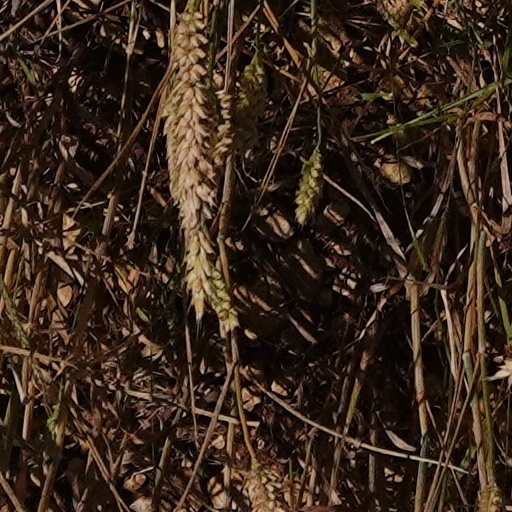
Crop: wheat